International Campaign to Save the Monuments of Nubia

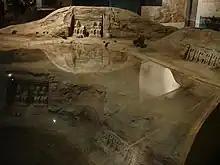
A scale model showing the original and current location of the temple (with respect to the water level) at the Nubian Museum, in Aswan

One scheme to save the Abu Simbel temples was based on an idea by William MacQuitty to build a clear freshwater dam around the temples, with the water inside kept at the same height as the Nile. There were to be underwater viewing chambers. In 1962 the idea was made into a proposal by architects Jane Drew and Maxwell Fry and civil engineer Ove Arup. They considered that raising the temples ignored the effect of erosion of the sandstone by desert winds. However, the proposal, though acknowledged to be extremely elegant, was rejected.